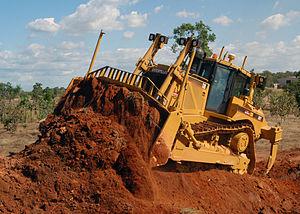
Le Caterpillar D8 est un bulldozer à chenille conçu et construit par la firme américaine Caterpillar.